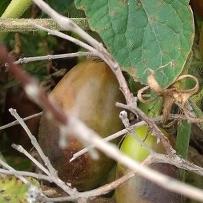
Crop: Tomato
Condition: tomato-late-blight-d